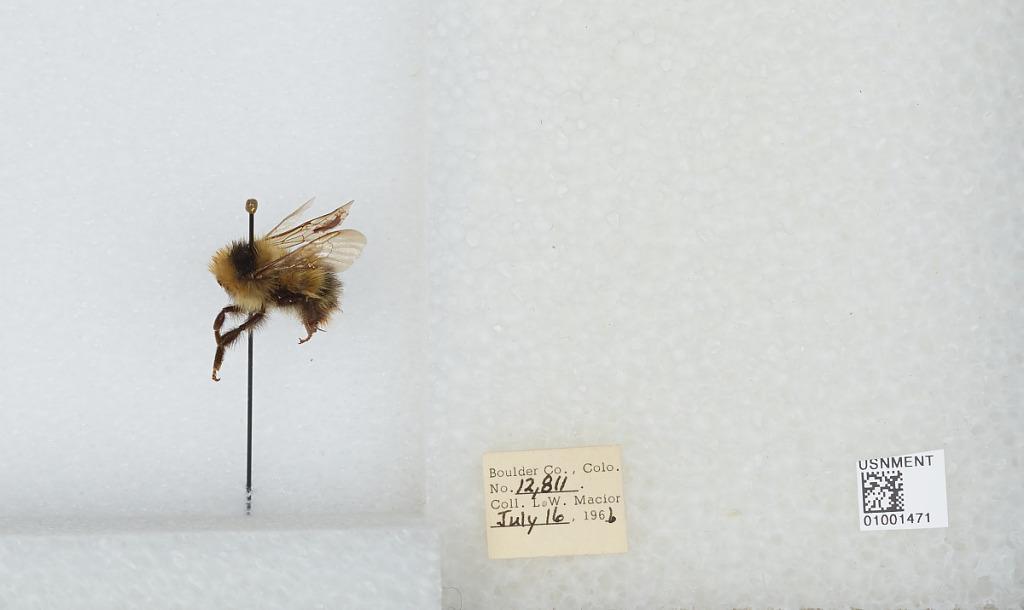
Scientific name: Bombus (Alpinobombus) balteatus Dahlbom
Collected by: L. Macior
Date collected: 1966-7-16
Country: United States
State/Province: Colorado
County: Boulder
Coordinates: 40.0275, -105.252